Waldlerhaus

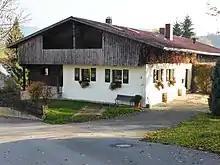
The wood-panelled upper storey and roof balcony is a typical element

The Waldlerhaus is a local form of agricultural building, typical of the Bavarian Forest and Upper Palatine Forest in Germany. The term "Waldlerhaus" goes back to the 19th century and describes the house of a person who lives in and from the forest.